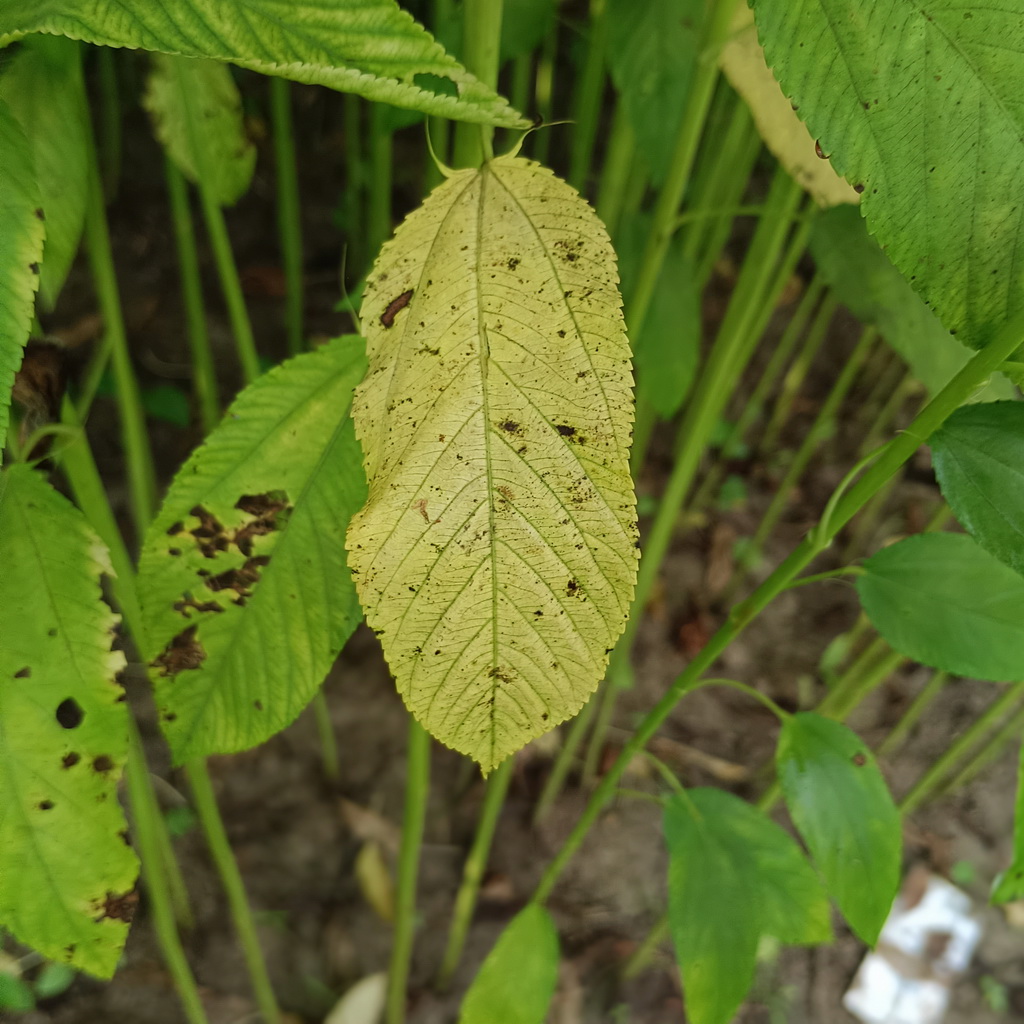
Label: Mosaic